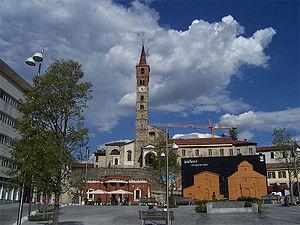
Cantù est une ville italienne d'environ 37 000 habitants située dans la province de Côme, en Lombardie, dans l'Italie nord-occidentale.